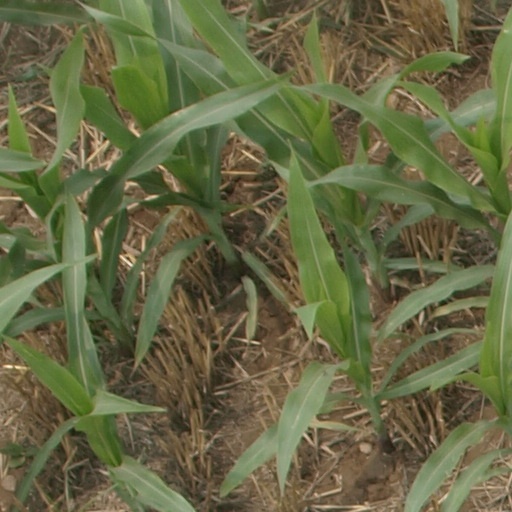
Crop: maize; corn